List of University of Massachusetts Amherst residence halls

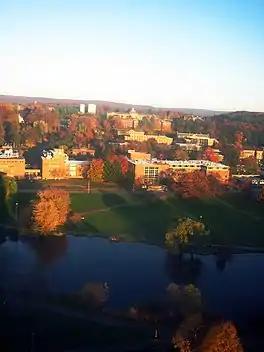
The campus pond as seen from the W.E.B. DuBois Library. In the background is Central and Orchard Hill.

Central is unique because it has three academic buildings in addition to nine residence halls located along a hill on the east side of campus. Academic buildings in Central include New Africa House and Fernald Hall. New Africa House has a particularly interesting history; the building was formerly known as Mills House, and was a dormitory prior to an incident in 1969 when a group of black students seized the building and barricaded themselves within, ordering all white residents to either join forces with them or get out of the building. The faculty of the newly formed Afro-American Studies department responded by moving its offices into the building to show solidarity with the black students, and the building became New Africa House.